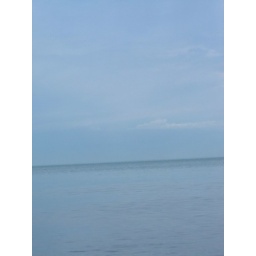
The cloud formation is called Lake Mountians they look like a moutain range in the distance over the lake